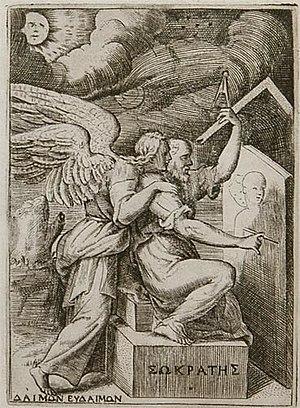
Le daimon de Socrate.
La notion de duende trouve sa source dans la culture populaire hispanique, comme un équivalent local et particulier de la figure mythique du lutin. Plus récemment et plus précisément, le duende appartient aujourd'hui, dans un sens différent mais dérivé de cette première acception, à l'univers du cante flamenco puis de la tauromachie qui le lui a emprunté.
Un génie familier, démon familier ou tout simplement familier est, dans bon nombre de croyances d'Europe occidentale, une entité, animal ou esprit, parfois imaginaire et invisible, à laquelle les hommes s'adressent pour demander des conseils ou obtenir des services, en particulier liés à la sorcellerie. Les familiers peuvent servir leurs propriétaires comme domestiques, ouvriers agricoles, espions ou compagnons et les aider à ensorceler leurs ennemis, mais pas seulement puisqu'ils sont réputés pour inspirer les érudits, artistes et écrivains, à l'instar d'un esprit tutélaire ou d'une Muse. Le plus connu de ces génies familiers est le dæmon de Socrate, mais bon nombre d'érudits ont, au cours de l'histoire, fait référence à des entités de ce type, parfois sous le nom de bon génie ou esprit gardien. Les familiers sont aujourd'hui fortement liés à la pratique moderne de la sorcellerie, en particulier en Angleterre où il fait partie intégrante de la pratique. Son équivalent outre-Atlantique est le nagual.